Aventicum

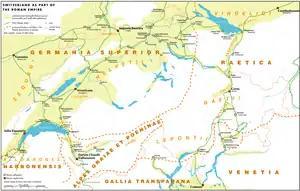
Switzerland during the Roman era, showing Aventicum and the Helvetii region

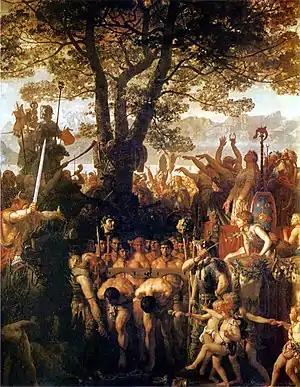
"Die Helvetier zwingen die Römer unter dem Joch hindurch" ("The Helvetians force the Romans to pass under the yoke"). Romantic painting by Charles Gleyre (19th century) celebrating the Helvetian victory over the Romans at Agen (107 BC) under Divico's command.

Aventicum was the largest town and capital of Roman Switzerland (Helvetia or Civitas Helvetiorum). Its remains are beside the modern town of Avenches.